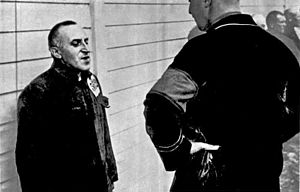
Carl von Ossietsky / Fangenskab og fredspris
Ossietsky under opholdet i KZ-lejren Esterwegen i 1934.
Carl von Ossietsky eller Carl von Ossietzky var en radikal tysk pacifist og modtog i 1936 Nobels fredspris for 1935. Ossietzkyprisen er opkaldt efter ham.